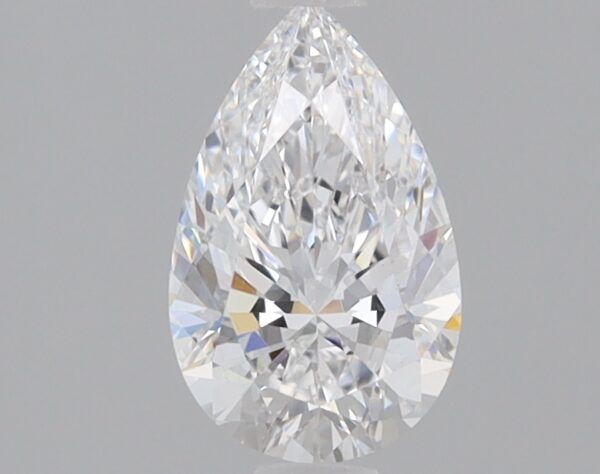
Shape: pear
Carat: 0.83
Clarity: VS1
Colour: D
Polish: EX
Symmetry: EX
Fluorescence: NONE
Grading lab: IGI
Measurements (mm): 8.45 x 5.27 x 3.31